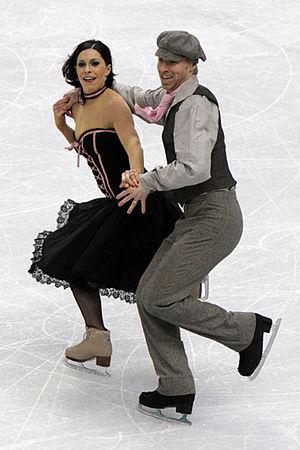
La France participe aux Jeux olympiques d'hiver de 2010 à Vancouver au Canada du 12 au 28 février 2010. Il s'agit de sa vingt-et-unième participation à des Jeux d'hiver. La délégation française est représentée par 108 athlètes. Le porte-drapeau du pays est le biathlète Vincent Defrasne lors de la cérémonie d'ouverture et Sandrine Bailly, également une biathlète, lors de la cérémonie de clôture.